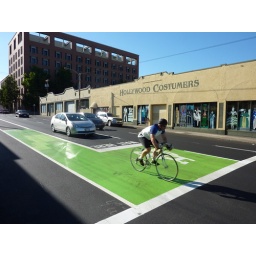
The bike lane was widened by a about a foot recently when the road was resurfaced.